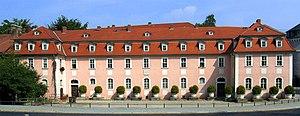
Charlotte Albertine Ernestine von Stein était une dame d'honneur de la duchesse Anne-Amélie de Brunswick à la cour ducale de Weimar, une proche confidente de la duchesse Louise de Hesse-Darmstadt, et également une amie proche de Goethe, de la famille de Johann Gottfried von Herder et de Schiller, dont les œuvres et les vies furent fortement influencées par elle. Elle était la sœur cadette de Ernst von Schardt Carl Constantin.